Lear's macaw

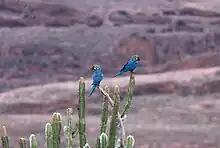
Lear's macaw, NE Brazil.

The primary diet of Lear's macaw are the nuts (as many as 350 per day) of the palm "Syagrus coronata", locally known as "licuri", but the seeds of "Melanoxylon", "Jatropha mollissima", "Dioclea", "Spondias tuberosa", "Schinopsis brasiliensis" and "Zea mays" are also eaten, as well as the flowers of "Agave".